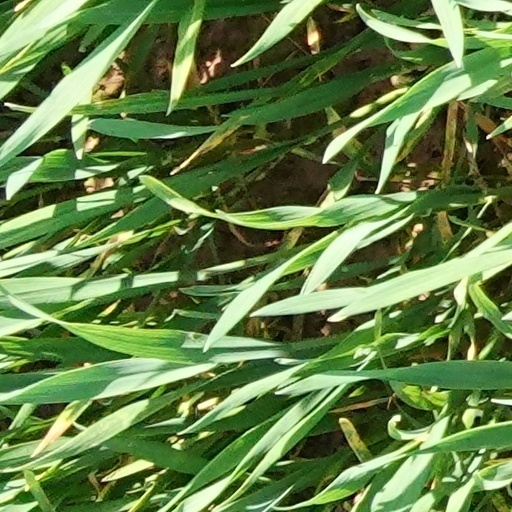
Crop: wheat